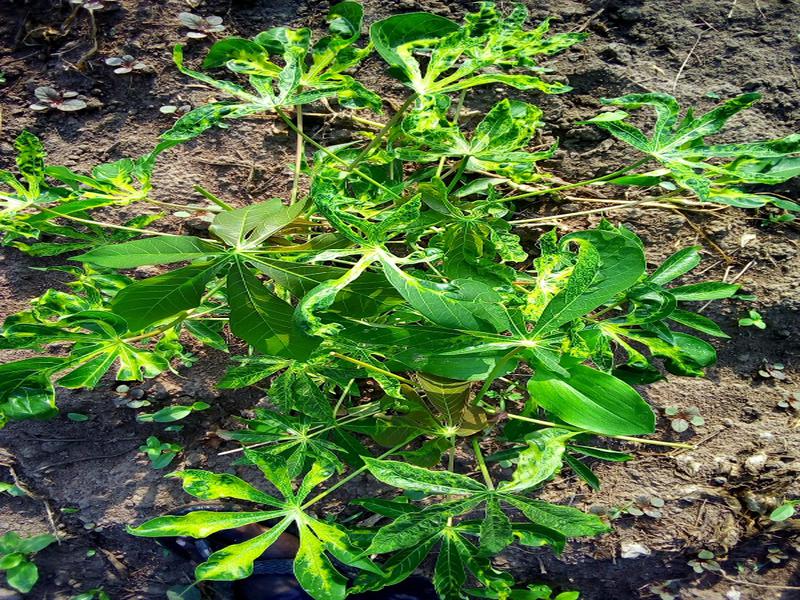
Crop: cassava
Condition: mosaic_disease